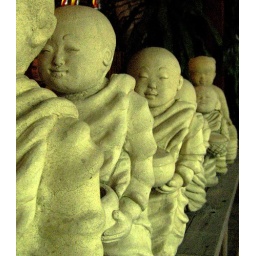
cute little stone monks in Bangkok